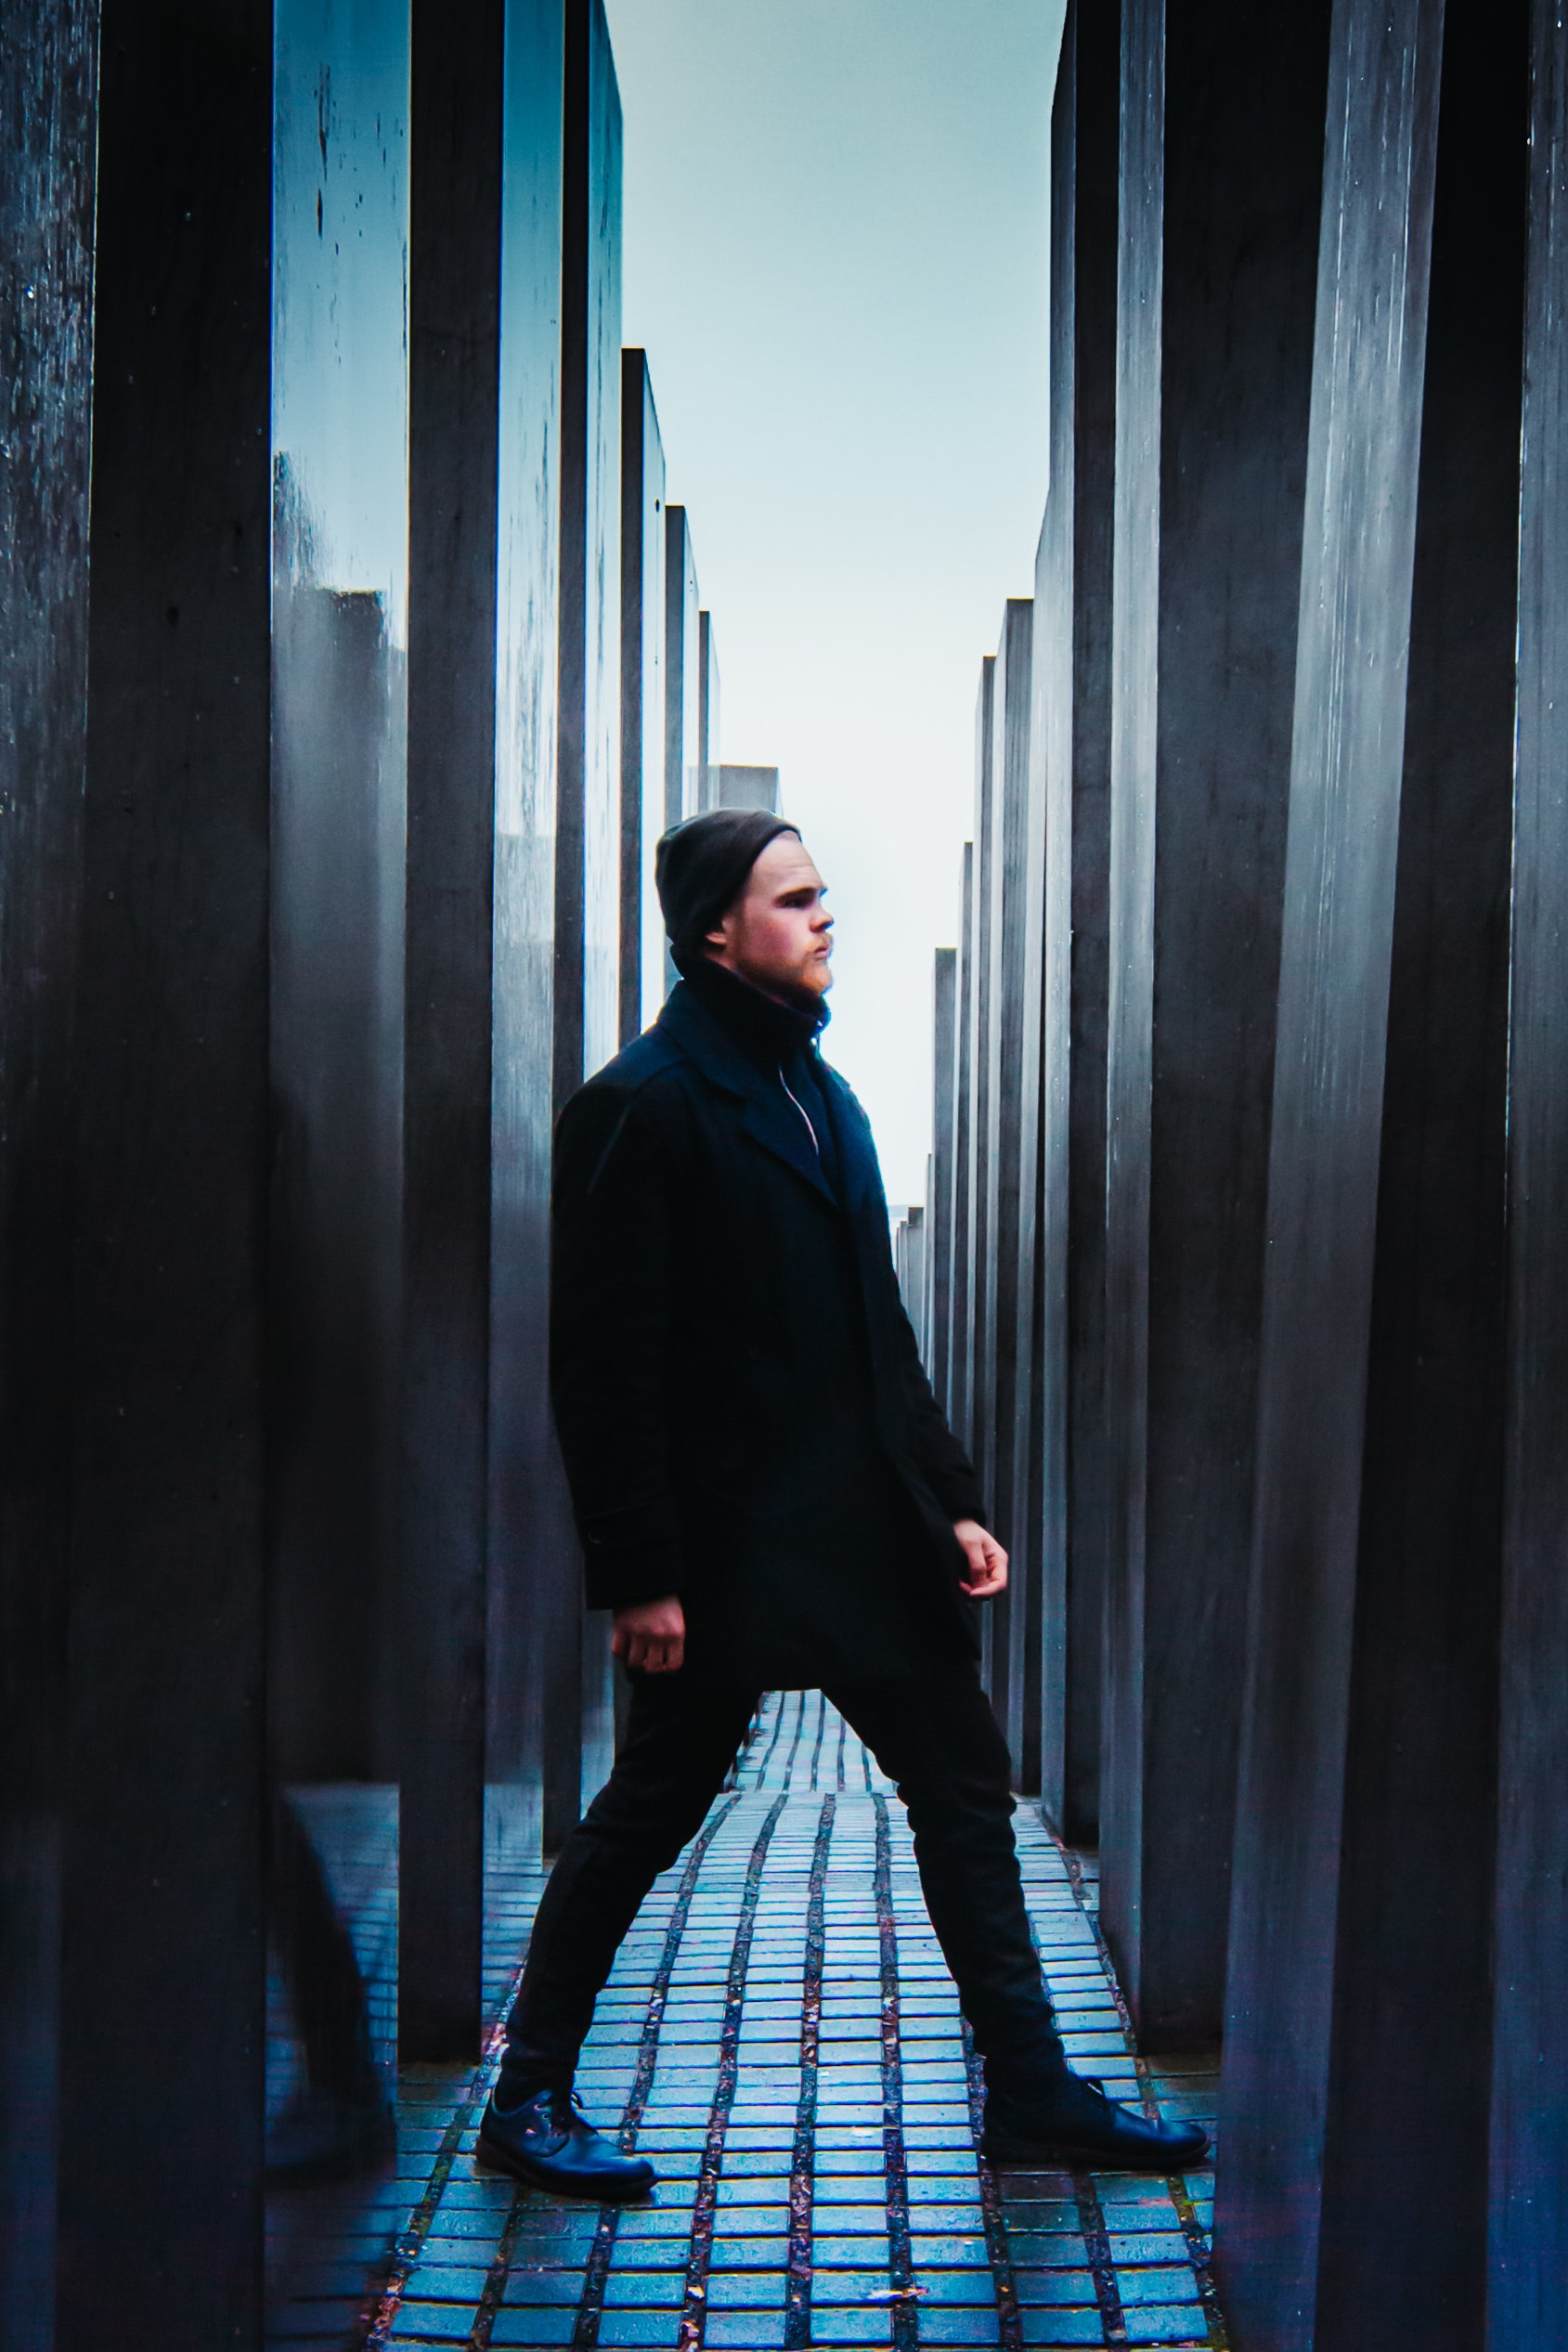
blue, standing, light, architecture, line, urban area, photography, shadow, window, reflection, electric blue, darkness, Tints and shades, photo shoot, city, street, building